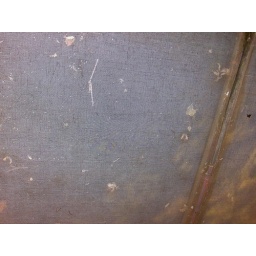
labor day weekend at the lake house in bridgman, michigan with 17 of our closest friends :D